Wartales

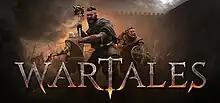

Wartales is a tactical role-playing game developed by Shiro Games and published for Windows, Nintendo Switch, and Xbox Series X/S by Shiro Unlimited in 2023. Players manage a mercenary band as it attempts to survive in a low fantasy world that is trying to recover from a plague.